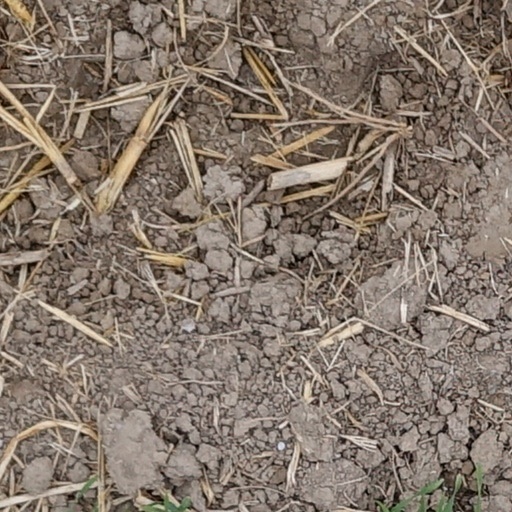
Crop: wheat